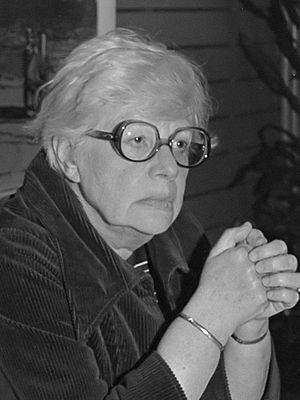
Wim Hora Adema est une écrivain néerlandaise et féministe, connue pour avoir fondé Opzij en 1972, un magazine mensuel féministe radical. Elle fut l'une des plus connues des féministes de la seconde vague.